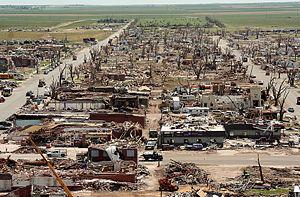
La ville américaine de Greensburg est le siège du comté de Kiowa, dans le sud-ouest de l'État du Kansas. Elle abrite la majorité de la population du comté. En 2000, celle-ci atteignait 1 574 habitants. En 2010, la population était de 777 habitants.